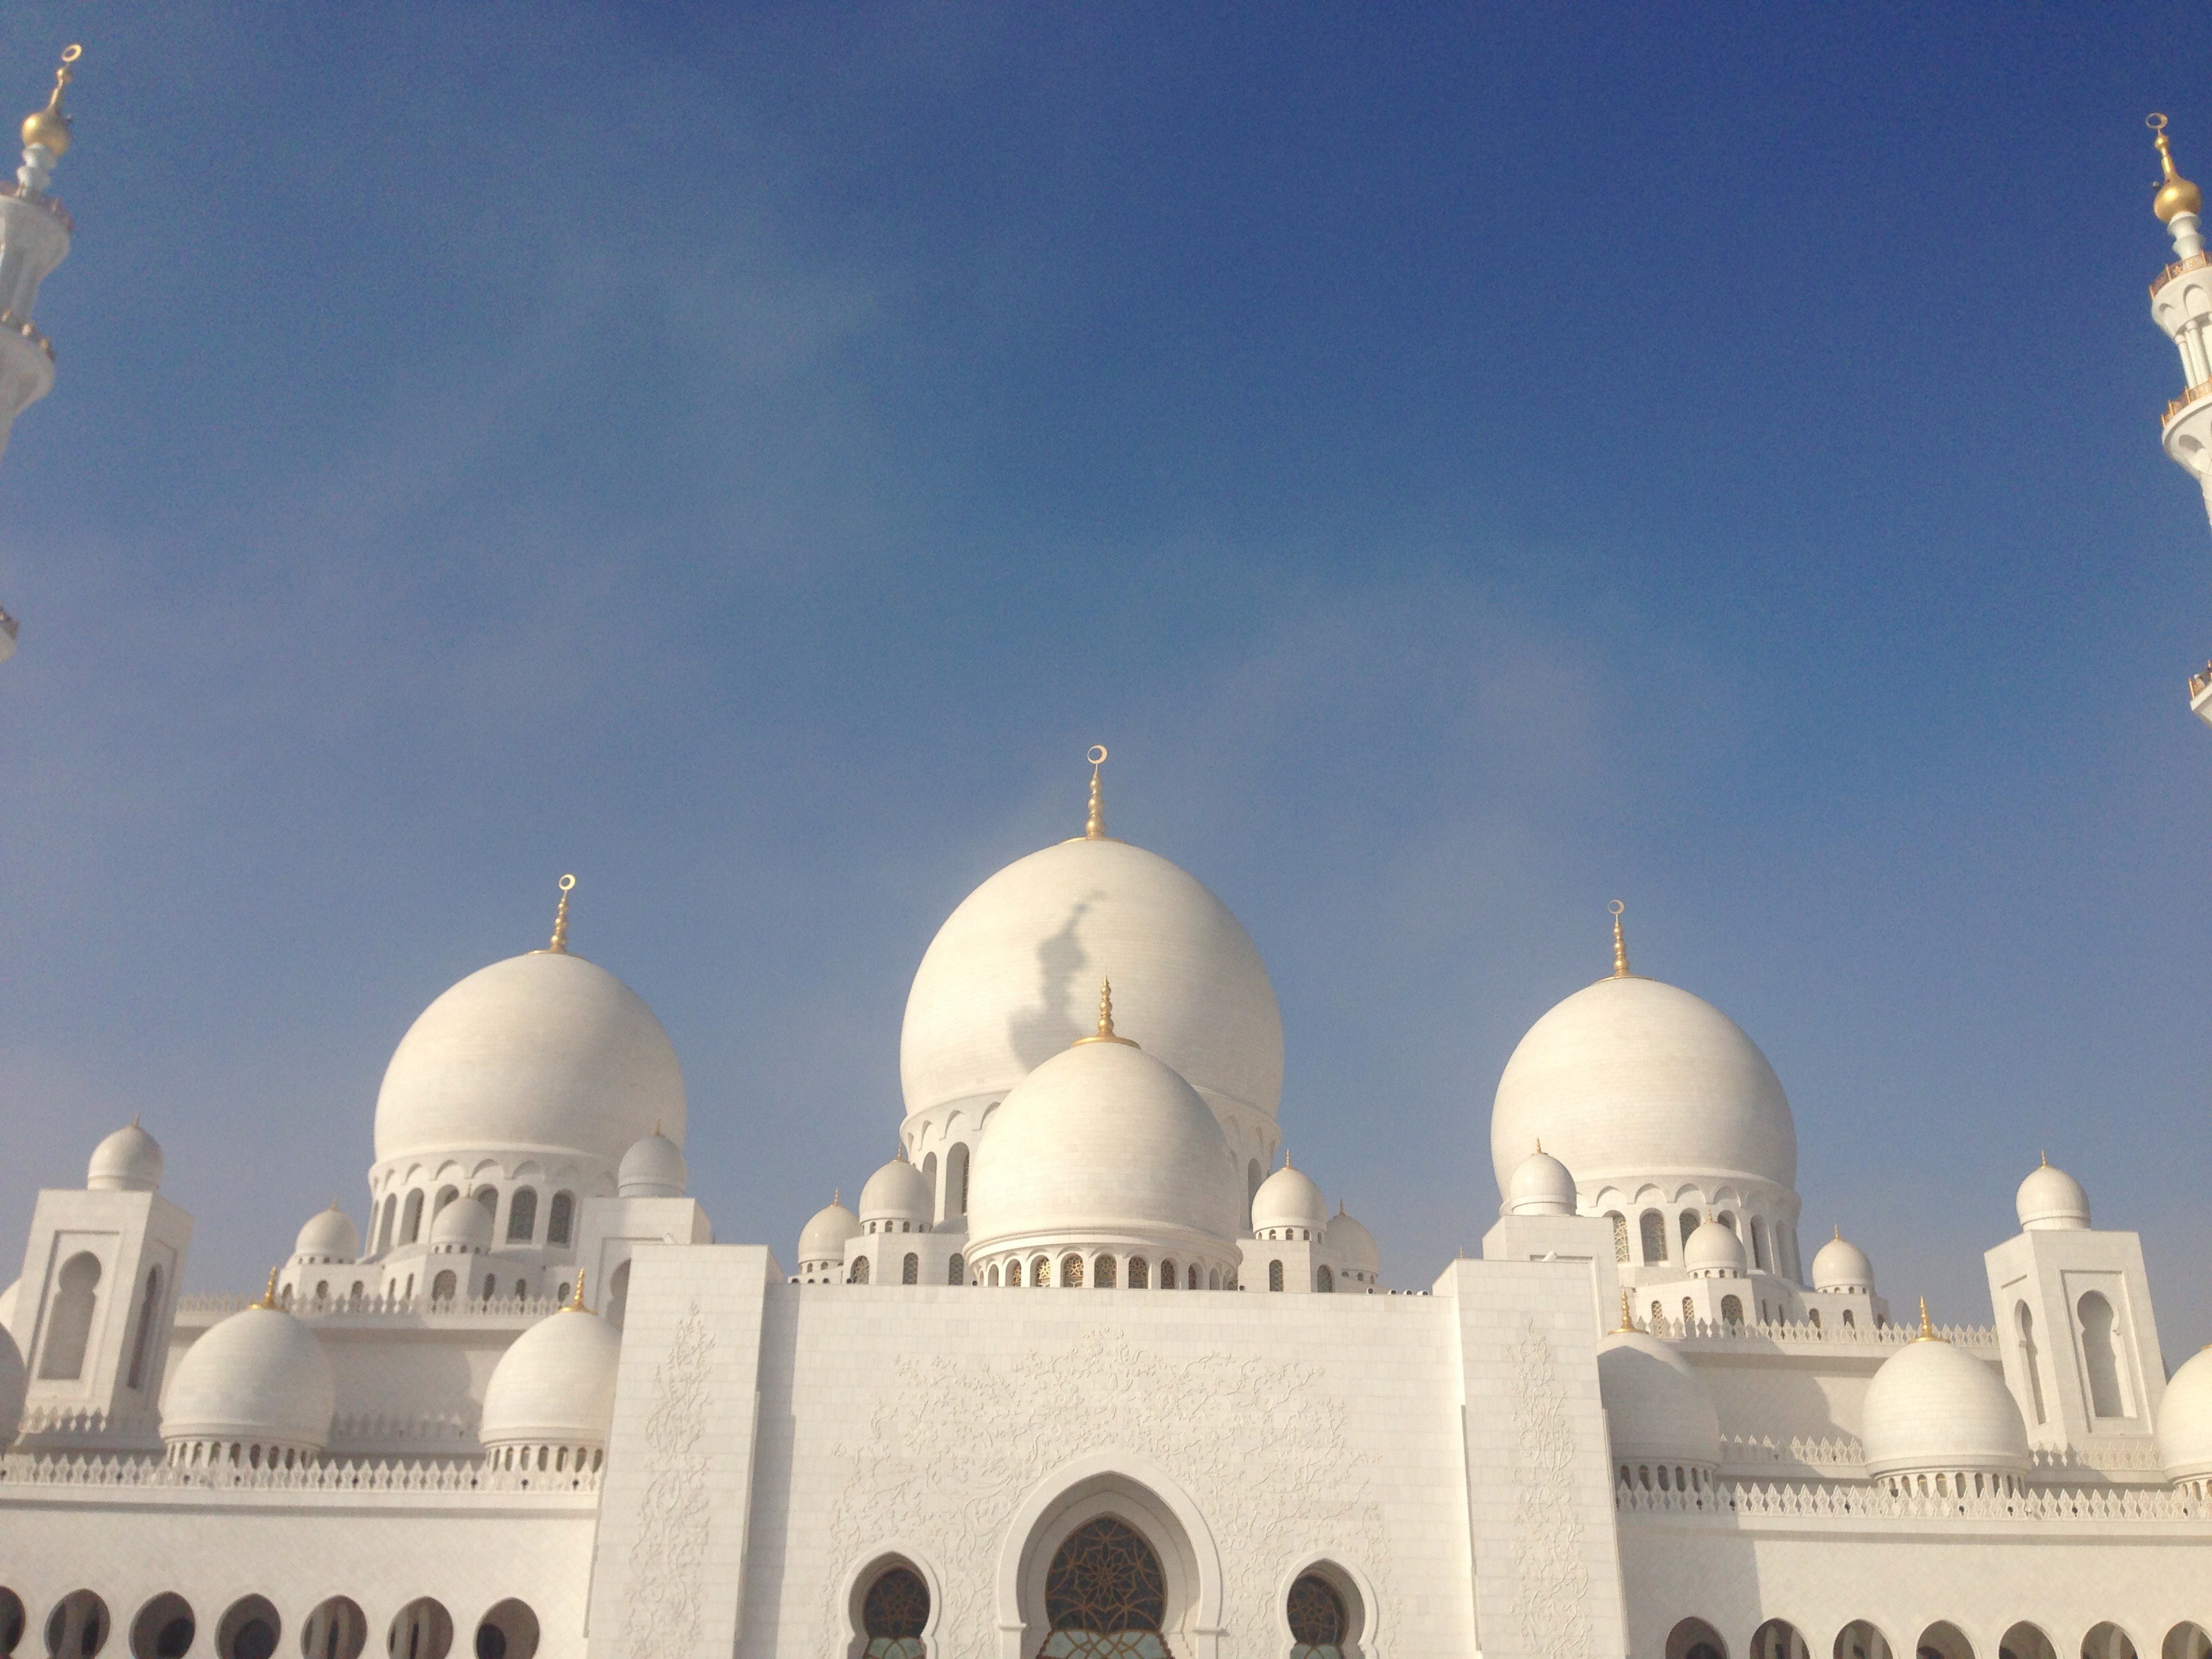
architecture, building, stone, travel, tower, holiday, religion, couple, landmark, place of worship, ornament, mosque, islam, dome, arabic, abu, minaret, minarets, fairy tales, ramadan, dhabi, abu dhabi, moshe, thousand and one nights